Kirka

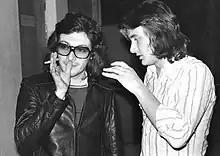
Kirka and Frank Robson preparing a recording (Nykyaikaa) in 1972

Kirka Babitzin released 78 singles and almost 60 albums, including 15 collections. Kirka's album "Surun pyyhit silmistäni" (1988) became the biggest selling album in Finnish history; it has now been relegated to all-time third place.